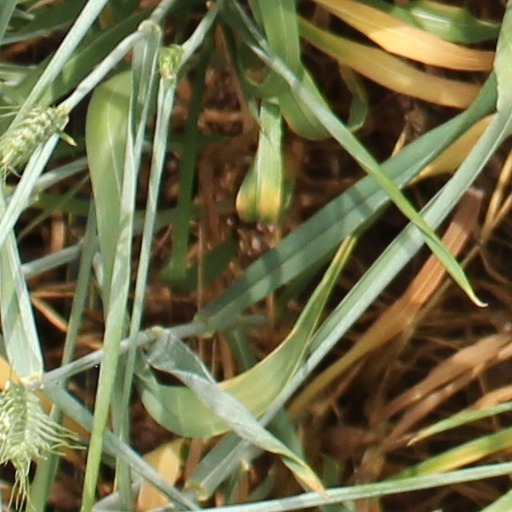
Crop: wheat